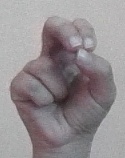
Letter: gaaf